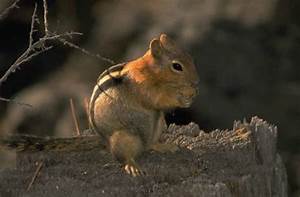
Label: scoiattolo